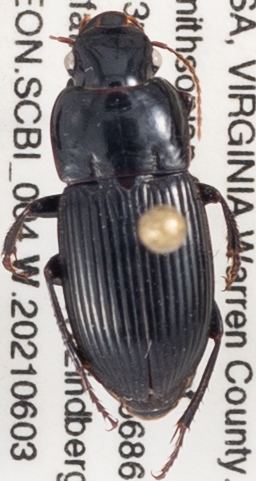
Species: Harpalus providens
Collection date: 2021-06-03
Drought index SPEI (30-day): -1.532
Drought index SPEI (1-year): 0.072
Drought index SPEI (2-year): -0.24